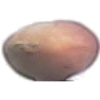
Label: hazelnut